Yan'an 3rd Road station

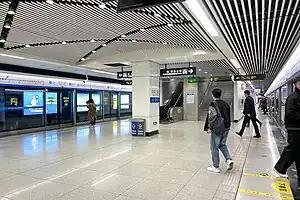

Yan'an 3rd Road is a station on Line 3 of the Qingdao Metro. It opened on 18 December 2016.